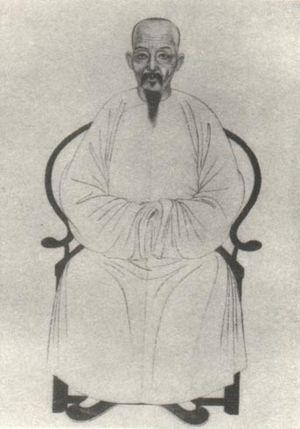
Jing, Classique ou Canon, désigne en Chine les ouvrages dont le contenu est considéré comme « permanent » et orthodoxe du point de vue du confucianisme. Jing a aussi désigné par la suite les sutras bouddhiques.